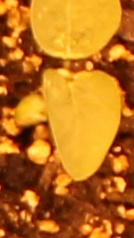
Label: Soybean